US FWS Charles H. Gilbert

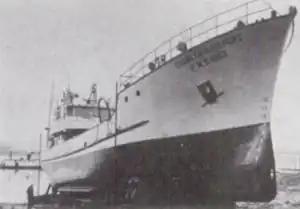
US FWS "Charles H. Gilbert", from "Commercial Fisheries Review", June 1965. The viewing ports of her bow underwater observation chamber are visible at the bottom of the bow end.

From 10 February to 10 March 1965, "Charles H. Gilbert" carried out her 79th cruise. She operated in two areas – one southeast of the main Hawaiian Islands bounded by 10 degrees North, 12 degrees North, 149 degrees West, and 158 degrees West, and the other to their northwest bounded by 20 degrees North, 24 degrees North, 158 degrees West, and 170 degrees West — to collect biological data on skipjack tuna. The cruise was the first of several intended to gather data to determine which subpopulations of skipjack inhabited Hawaiian waters and at which times of year. Her visit to the area southeast of the islands was to study tuna in the California Current extension, which USFWS scientists suspected played a major role in bringing skipjack to the waters off Hawaii, while the waters she explored to the northwest were known to have numerous schools of skipjack at various times of year. Her lone successful fishing attempt occurred during five hours of continuous trolling in the northwestern study area northwest of Kaʻula, where she hauled in 70 skipjack and five yellowfin, which her embarked scientists sexed and measured and from which they collected whole blood and blood serum samples; they also took large-volume whole blood samples from 22 skipjack and five yellowfin for use as standards in future reagent studies by USFWS scientists in Honolulu. She made bathythermograph casts and took surface temperature readings and salinity samples every three hours during the cruise and after the successful fishing attempt; released drift cards every three hours while or more from land and every hour while within of land; occupied seven oceanographic stations at each of which she made a single cast of eight Nansen bottles set at various depths down to ; made standard weather observations; and brought five live yellowfin and two live little tunnies back to Kewalo Basin for behavioral studies. The blood samples she collected indicated that the skipjack she caught off Ka’ula belonged to a subpopulation with lived in Hawaiian waters year-round.